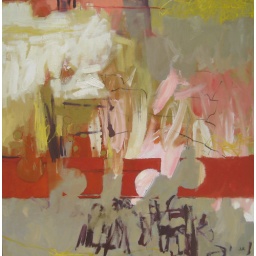
dancing gracefully in her ruffled paper dress